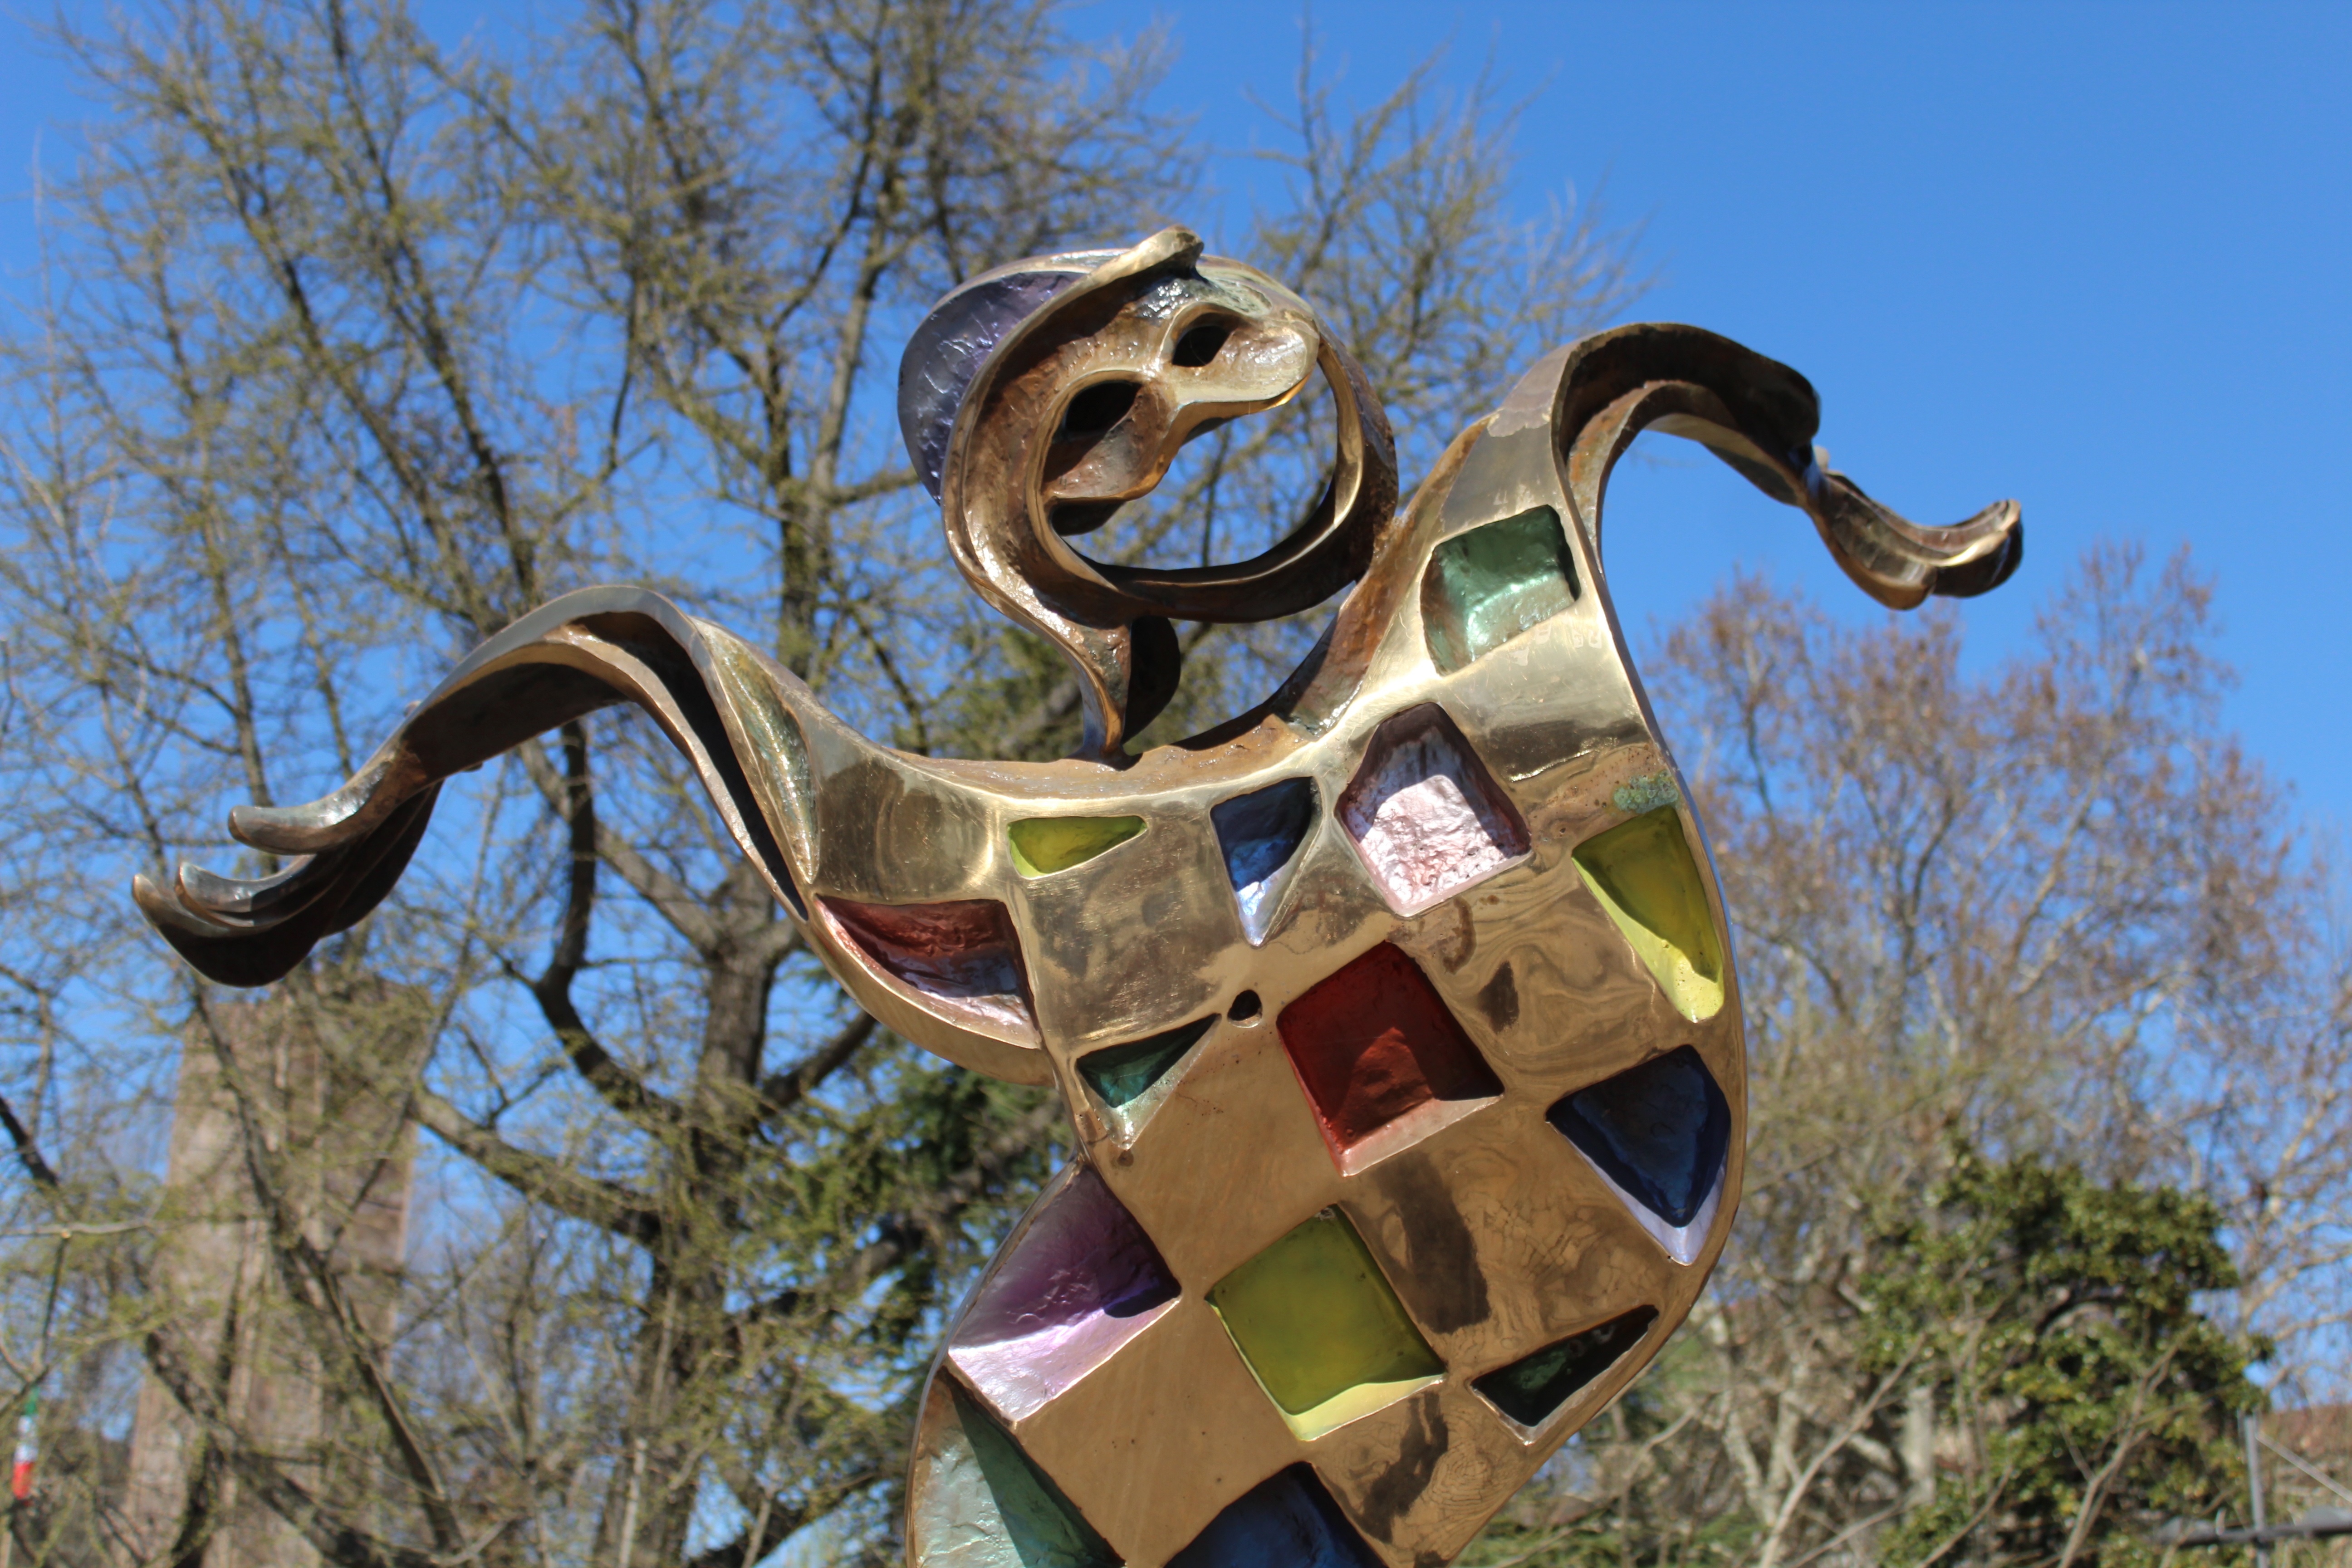
monument, statue, sculpture, art, mask, light fixture, joy, harlequin, bergamo